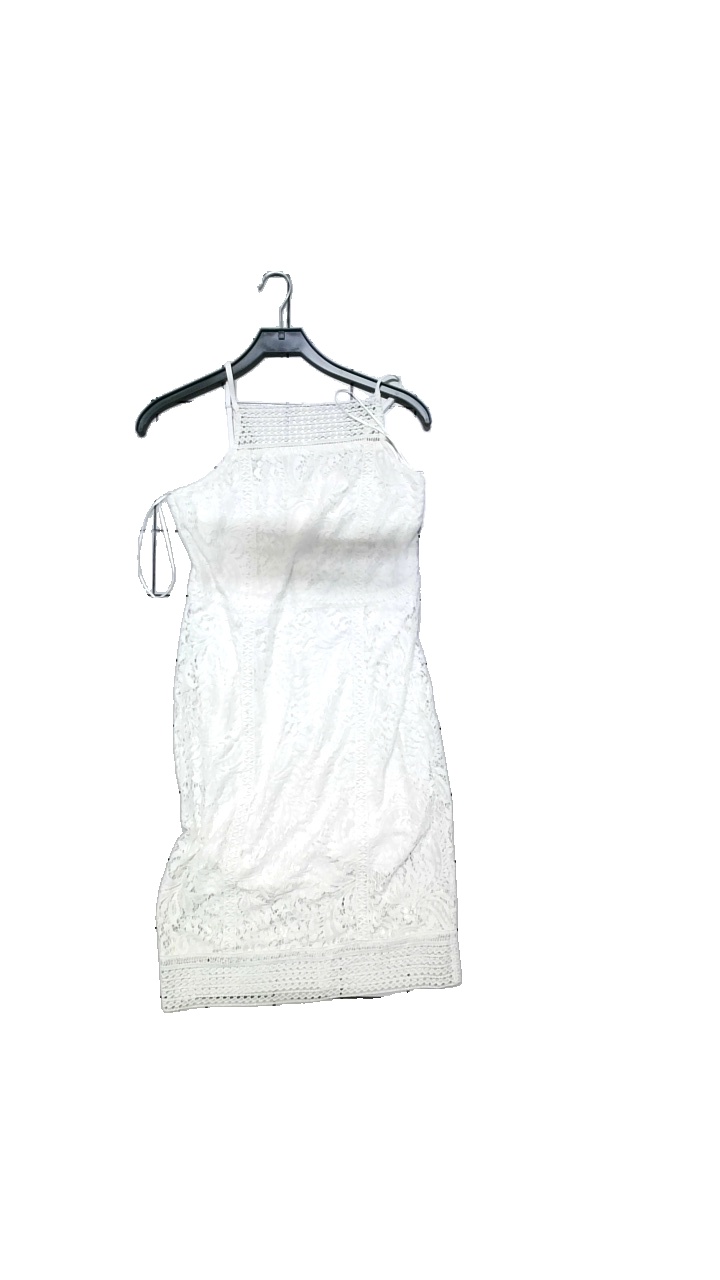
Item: Dress (Ladies)
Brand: Gina Tricot
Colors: White
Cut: Regular
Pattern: Lace
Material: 100% polyester
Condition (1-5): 4
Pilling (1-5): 5
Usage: Reuse
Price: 50-100